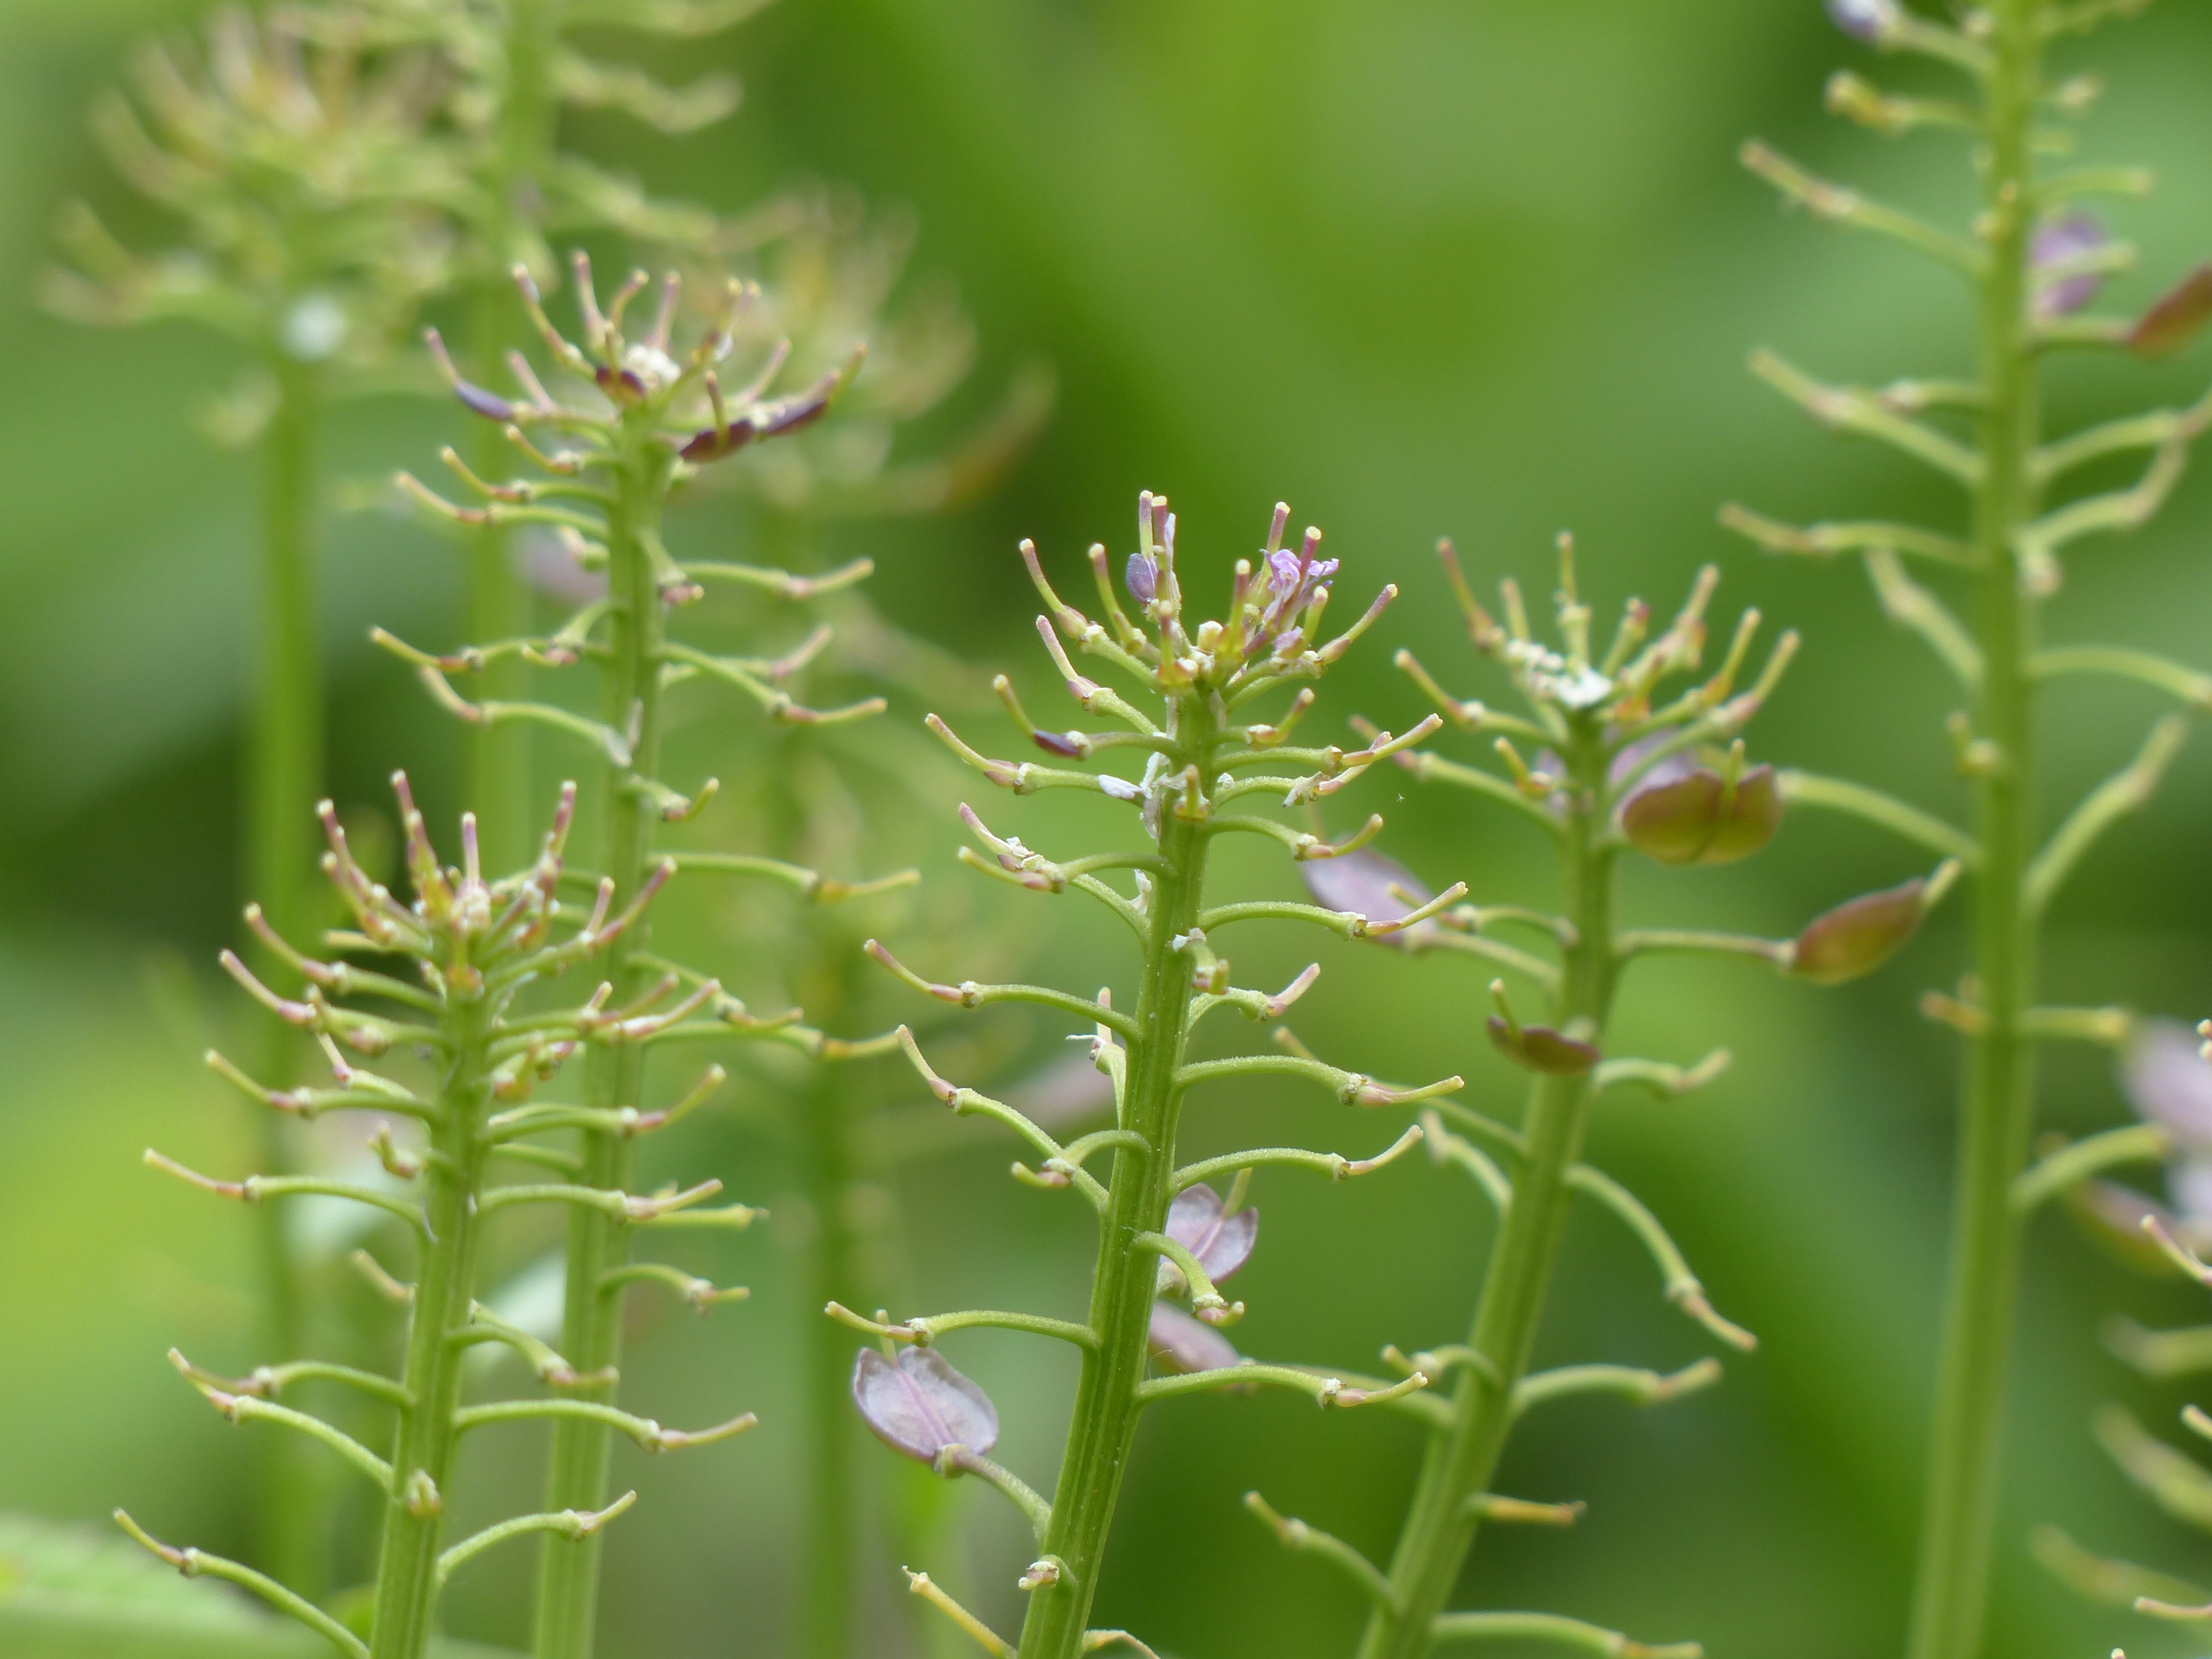
grass, plant, leaf, flower, green, herb, botany, flora, wildflower, pods, faded, brassicaceae, macro photography, flowering plant, pepper plant, cruciferous plant, thlaspi arvense, grass family, plant stem, land plant, sch tchen, schoetchenpflanze, field hellerkraut, caerulescens, field t schelkraut, acker lysimachia nummularia, ackertaeschel